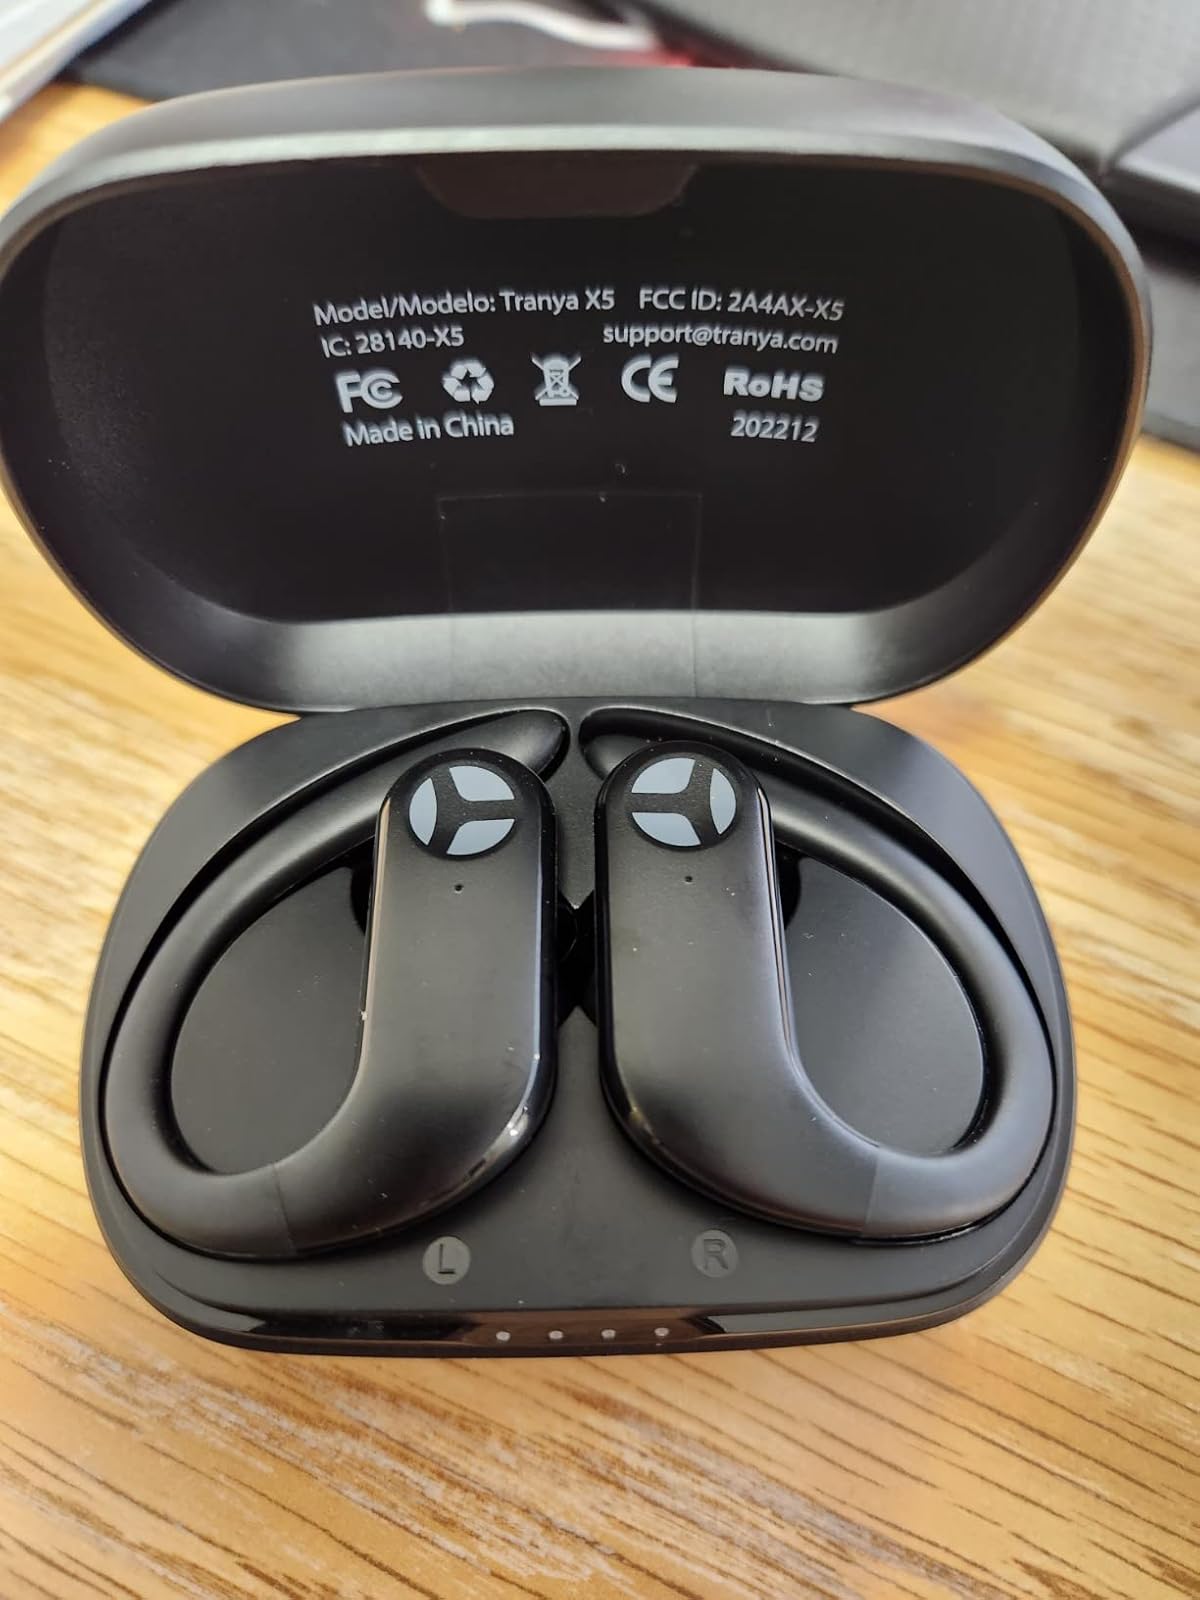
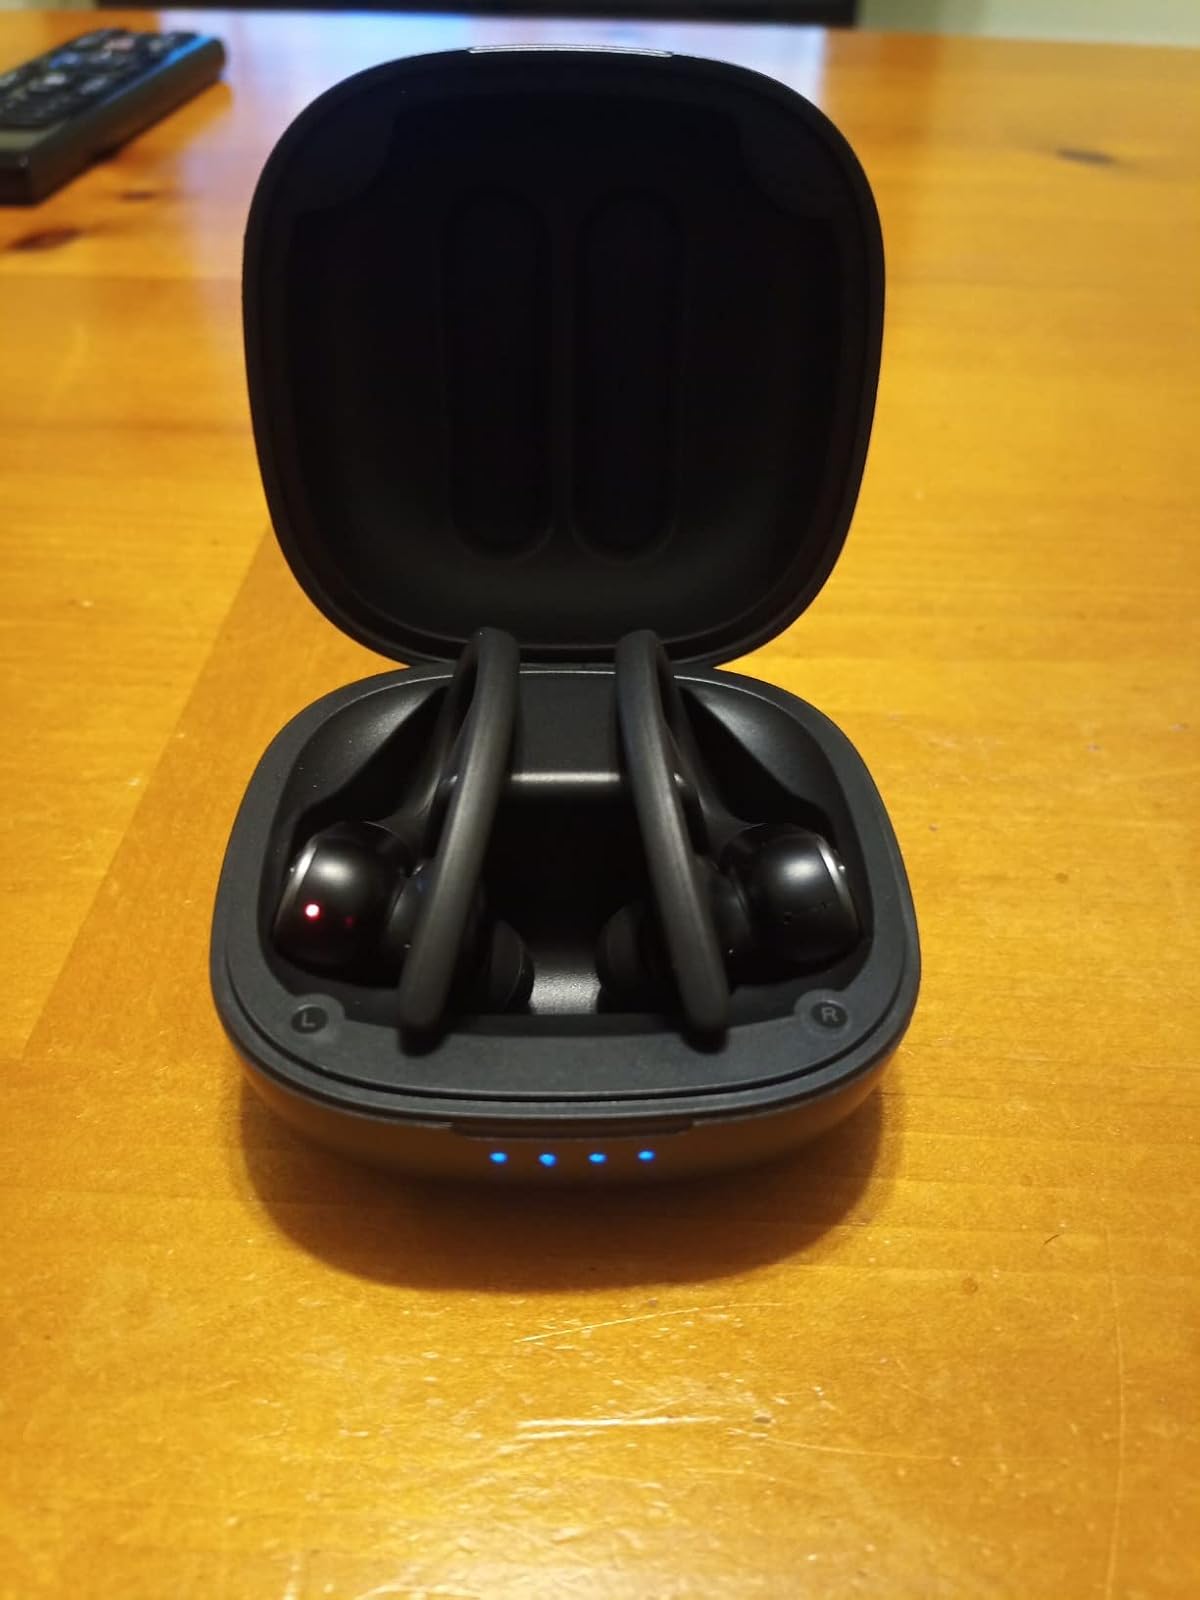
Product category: earbuds
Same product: no